Kathmandu

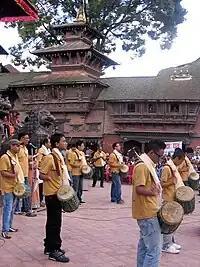
Traditional Buddhist musical performance during Gunla

Electricity in Kathmandu is regulated and distributed by the Nepal Electricity Authority (NEA). Water supply and sanitation facilities are provided by the Kathmandu Upatyaka Khanepani Limited (KUKL). There is a severe shortage of water for household purposes such as drinking, bathing, cooking and washing and irrigation. People have been using bottled mineral water, water from tank trucks and from the ancient dhunge dharas for all the purposes related to water. The city water shortage should be solved by the completion of the much plagued Melamchi Water Supply Project by the end of 2019. Despite continued efforts by governmental bodies, Kathmandu is one of the most polluted cities in Nepal, largely due to overpopulation.s